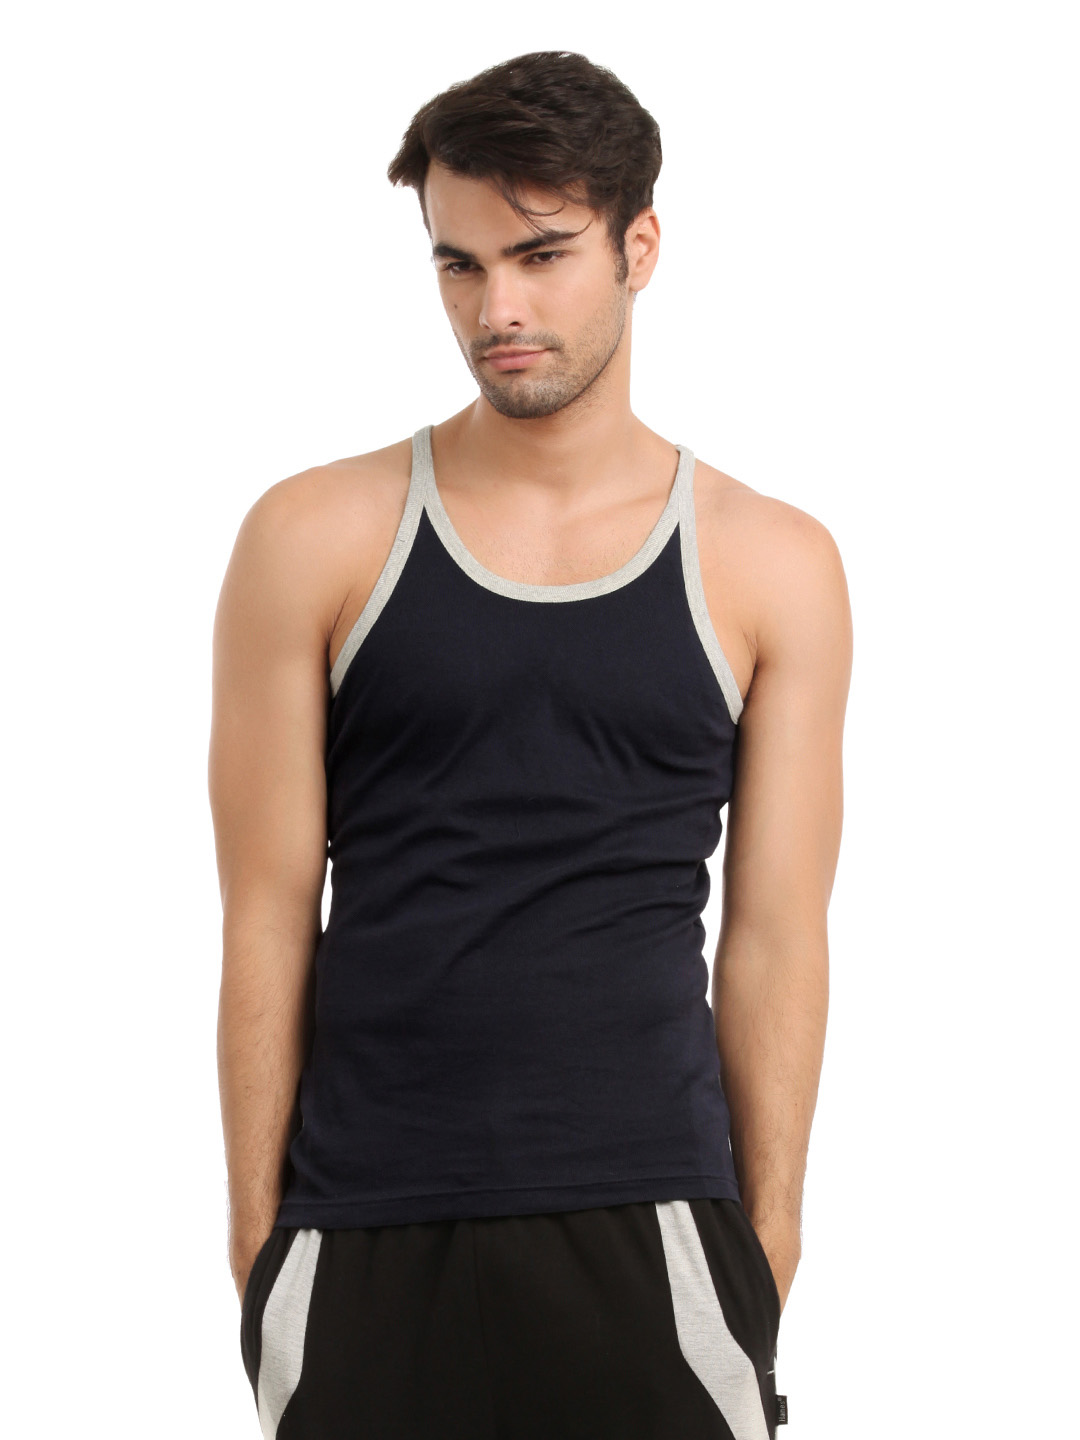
Hanes Men Navy Blue Innerwear Vest
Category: Apparel / Innerwear / Innerwear Vests
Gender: Men
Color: Navy Blue
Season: Summer 2016
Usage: Casual